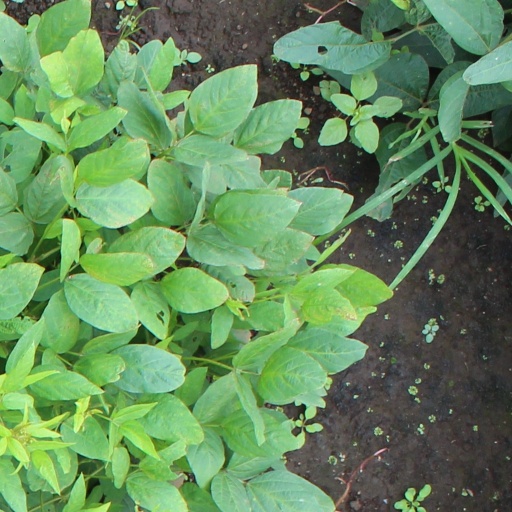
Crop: soybean